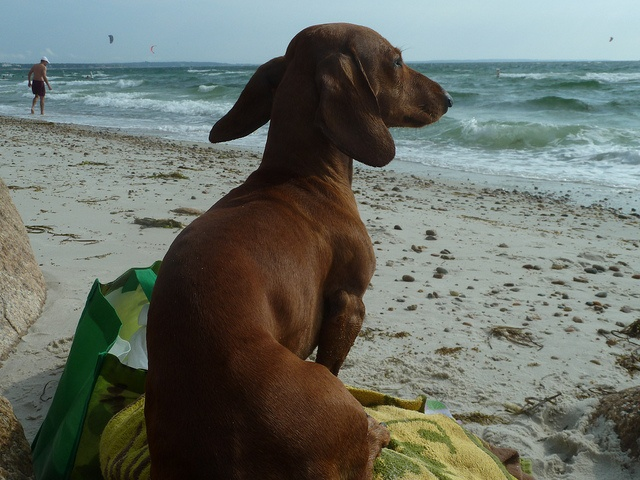
A dog that is sitting on a towel at the beach.
A dog is sitting on a towel on a beach.
A large brown dog sitting on top of a sandy beach.
The brown dog is sitting on towels on the beach.
Brown dachshund on a yellow towel looking at waves.